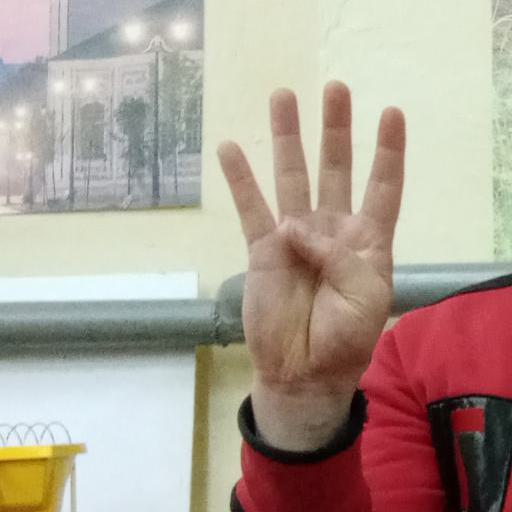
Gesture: four